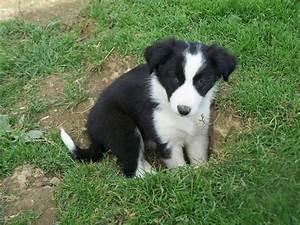
dog